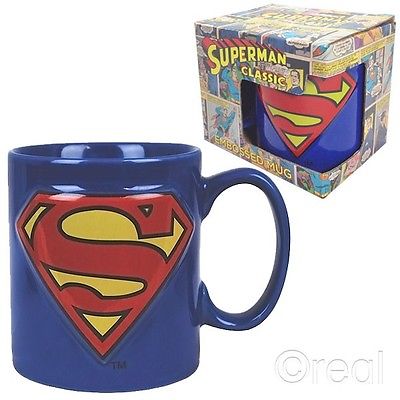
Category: mug